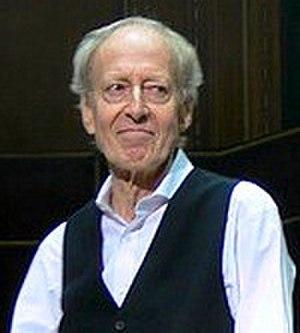
Jonathan Barry Prendergast, né le 3 novembre 1933 à York et mort le 30 janvier 2011 à Oyster Bay Long Island, est un compositeur britannique de musique de film. Il est connu, en particulier, pour la musique des James Bond dont il refait le thème, qui devient ainsi « un classique de la bande originale de film ». Pour la télévision, il compose en particulier la musique du célèbre générique de la série Amicalement vôtre.